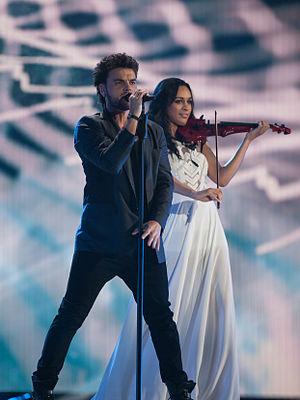
La Biélorussie participe au Concours Eurovision de la chanson, depuis sa quarante-neuvième édition, en 2004, et ne l’a encore jamais remporté.